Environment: lab
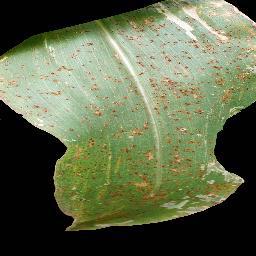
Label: common_rust